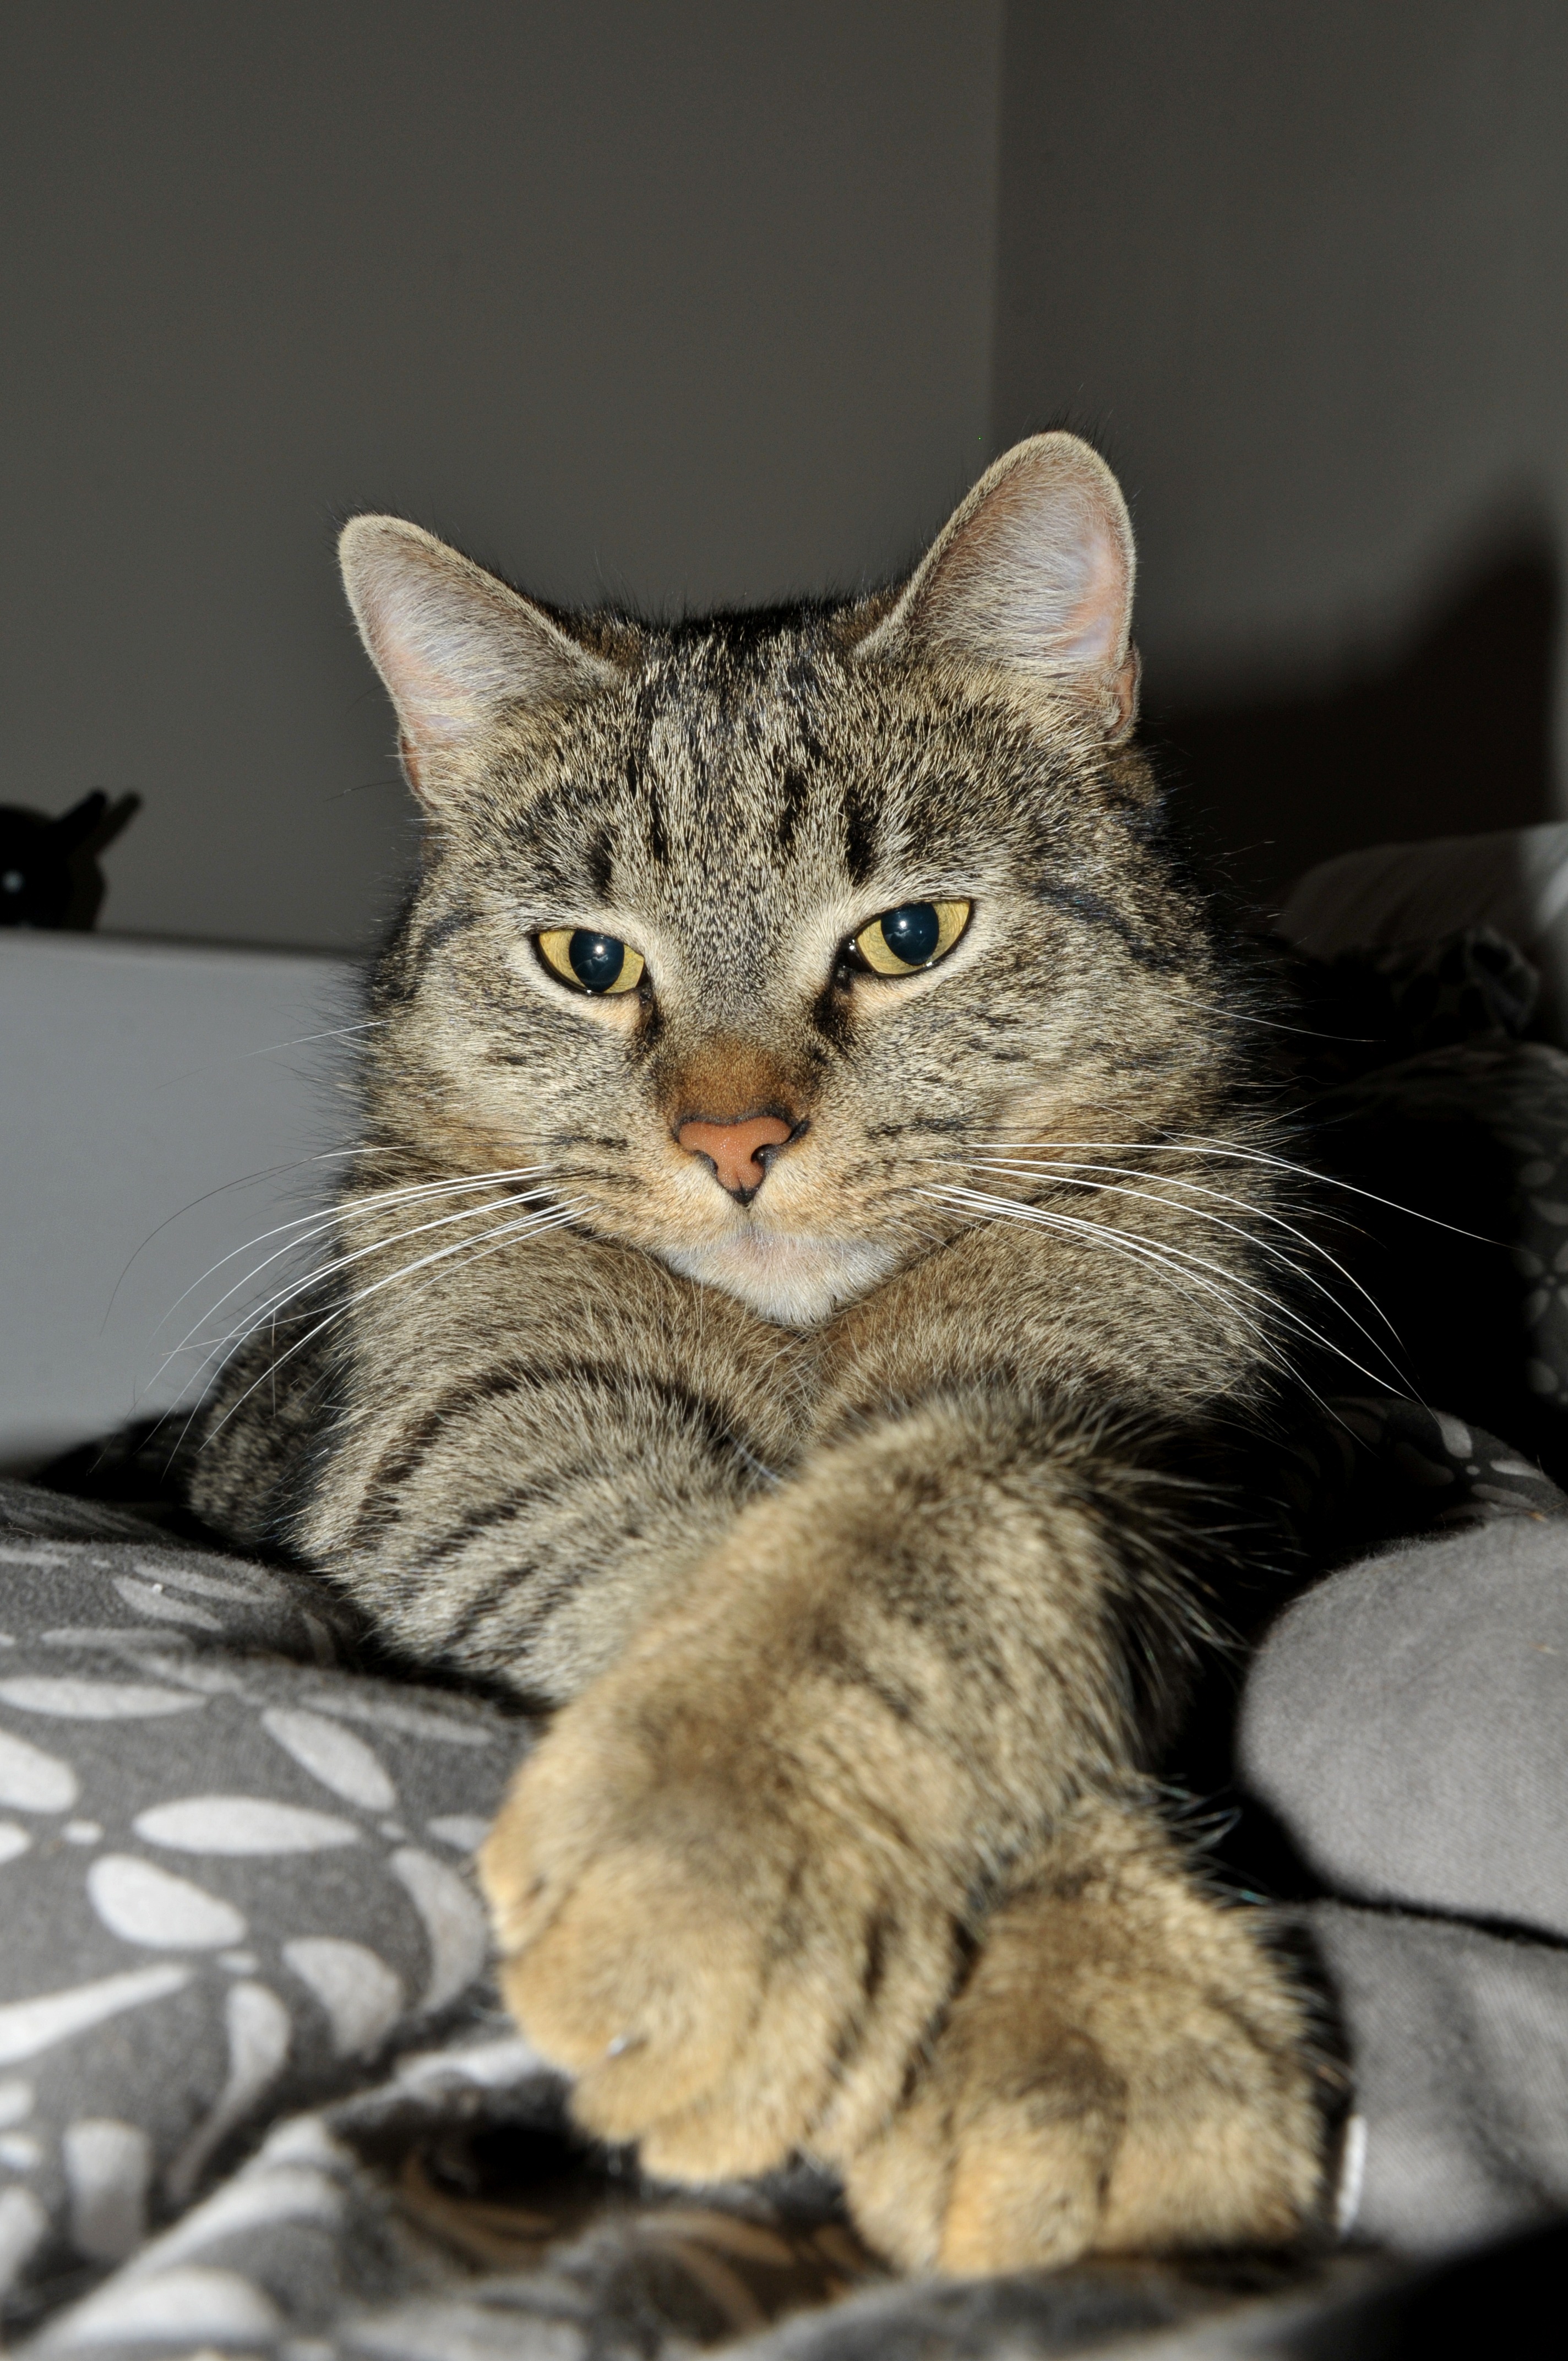
animal, kitten, cat, feline, tabby, mammal, rest, fauna, close up, pets, whiskers, vertebrate, tabby cat, european shorthair, wild cat, small to medium sized cats, cat like mammal, domestic short haired cat, pixie bob, idle cat